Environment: real
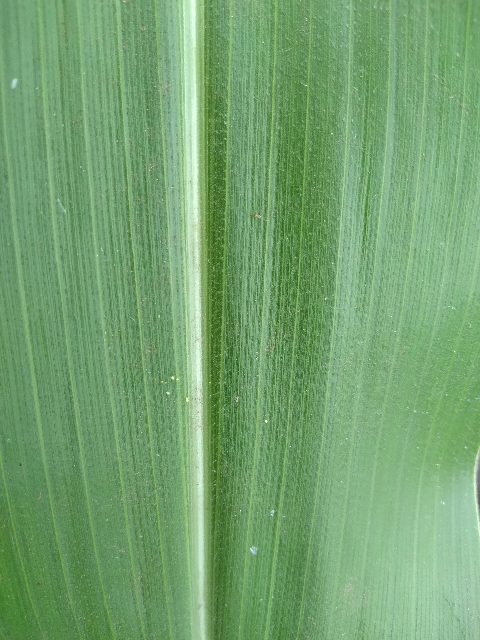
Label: healthy